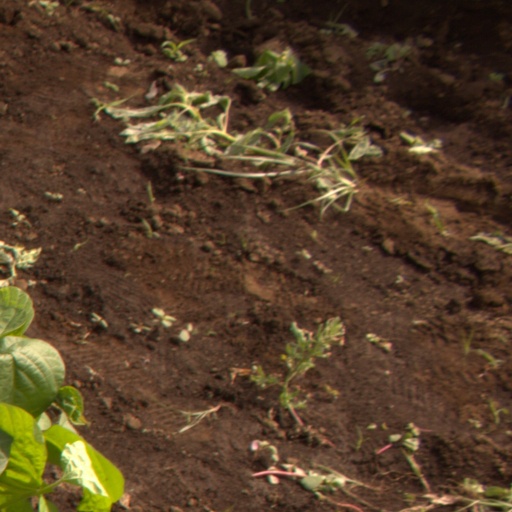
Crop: soybean